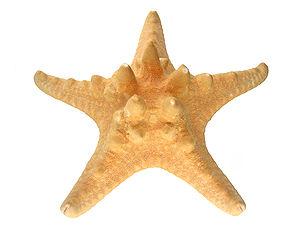
L'Étoile de mer à cornes est une espèce d'étoiles de mer tropicales de la famille des Oreasteridae.
Stari et son évolution, Staross, sont deux espèces de Pokémon de première génération.